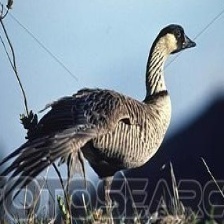
Species: HAWAIIAN GOOSE
Scientific name: BRANTA SANDVICENSIS
ImageNet parent category: goose